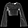
Label: Shirt